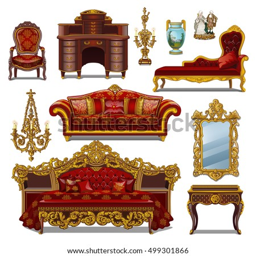
a set of furniture red color for vintage interior isolated on white background .